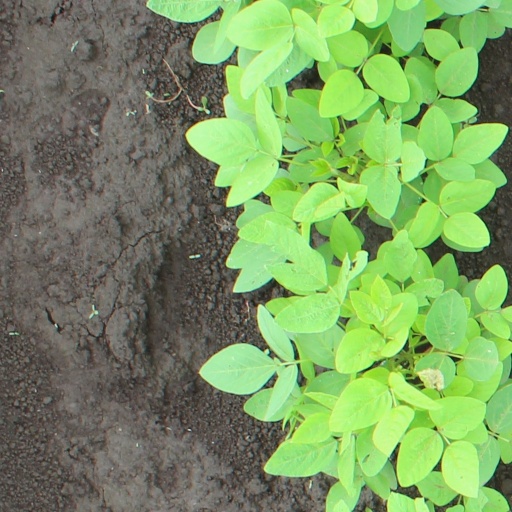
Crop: soybean